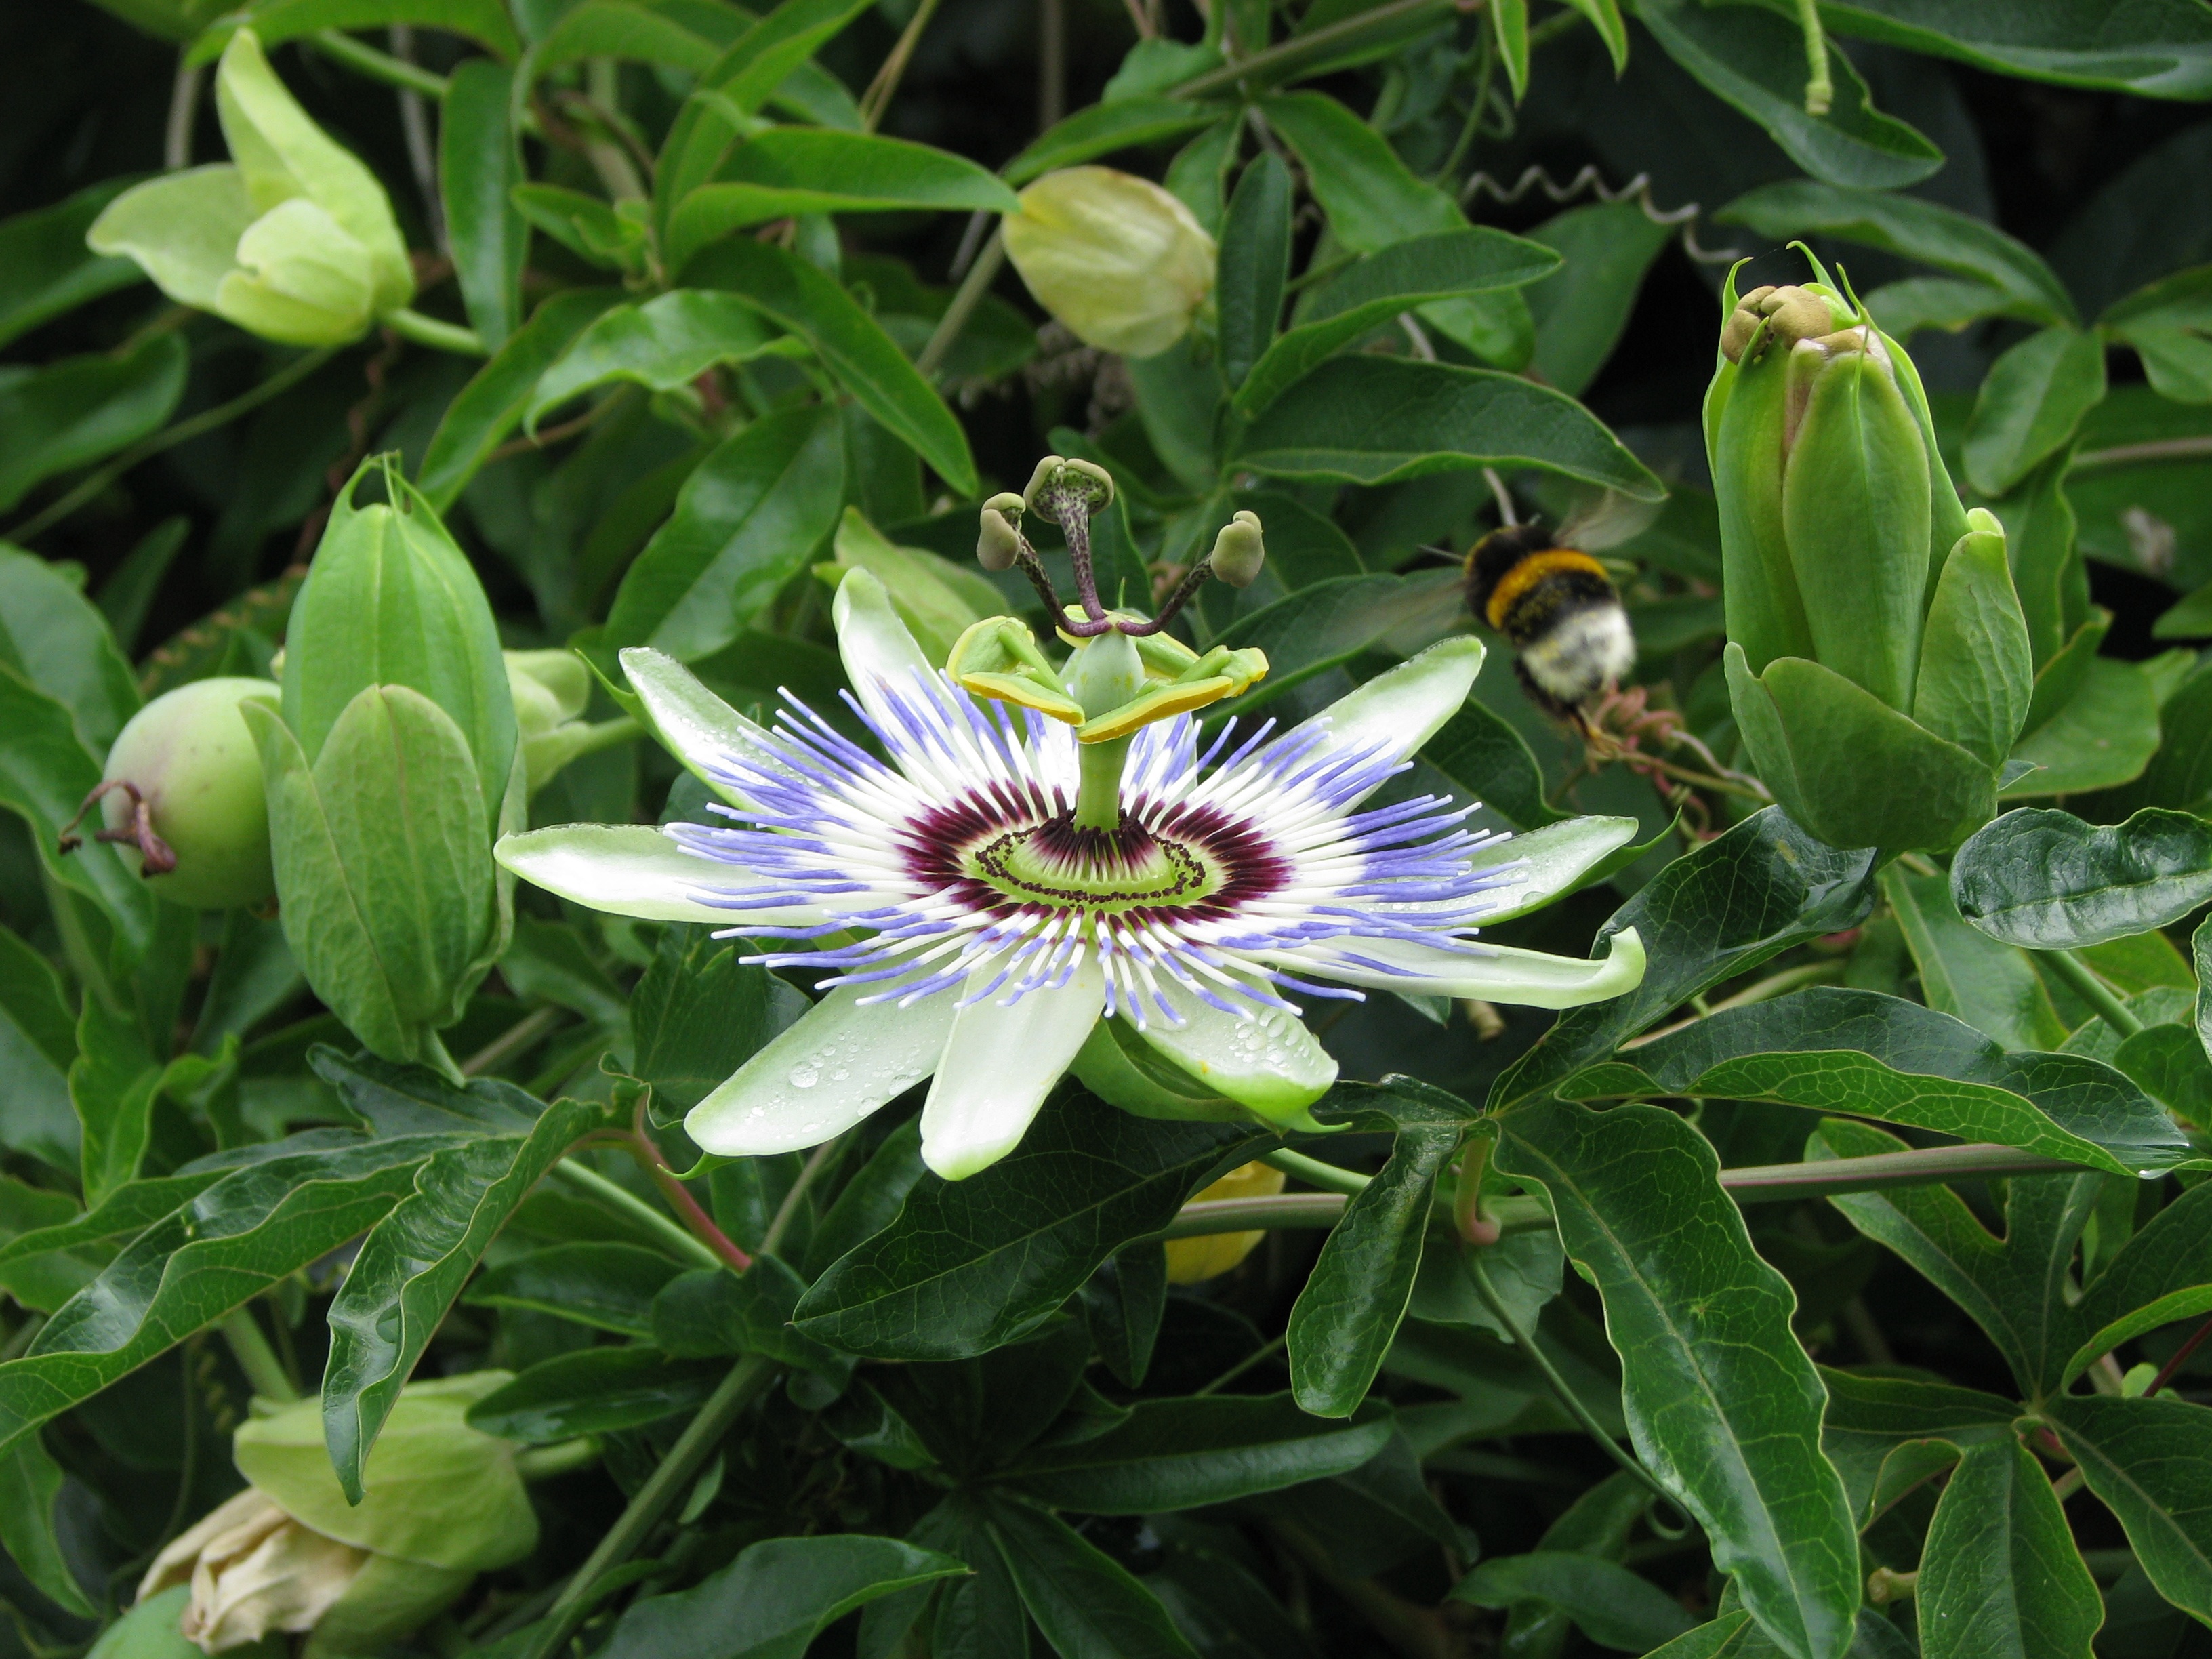
plant, flower, summer, botany, garden, flora, wildflower, close up, passion flower, flowering plant, land plant, passion flower family, purple passionflower